Lutcher Memorial Church Building

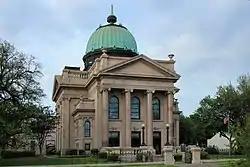
Lutcher Memorial Church Building in 2015

Lutcher Memorial Church Building, now the First Presbyterian Church of Orange, Texas, is a historic church at 902 W. Green Avenue in Orange, Texas, United States.